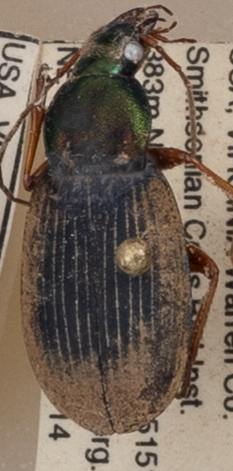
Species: Chlaenius aestivus
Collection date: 2022-07-14
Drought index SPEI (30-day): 0.54
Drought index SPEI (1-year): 0.63
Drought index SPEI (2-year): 0.71